Dodo Chaplet

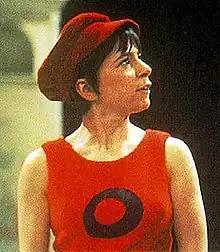
Jackie Lane as Dorothea "Dodo" Chaplet

Dorothea "Dodo" Chaplet is a fictional character played by Jackie Lane in the long-running British science fiction television series "Doctor Who". An Earth teenager from the year 1966, she was a companion of the First Doctor. Dodo was depicted as child-like, friendly, and upbeat, serving in a surrogate granddaughter role for the Doctor during her time in the series. Dodo travelled with the Doctor for four serials, departing in the serial "The War Machines". Dodo has appeared in several spin-off productions, including Big Finish audio dramas and novels.